Eddie T. Johnson

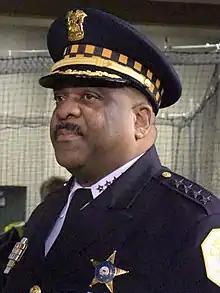
Johnson in 2016

Eddie T. Johnson (born July 28, 1960) is an American retired police officer for the Chicago Police Department. He served as the 62nd Superintendent of the Chicago Police Department from March 2016 until December 2019.